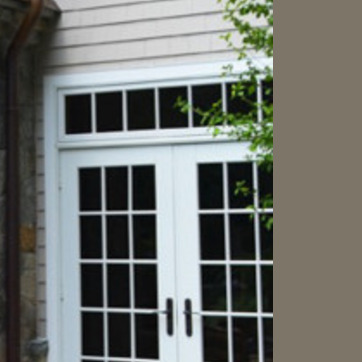
Material: painted